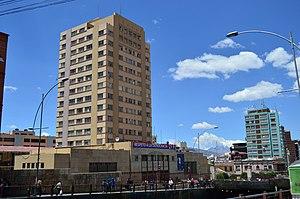
L'Université supérieure de San Andrés est la principale université publique de Bolivie, établie depuis 1830 dans la ville de La Paz.